List of Catholic saints from Oceania

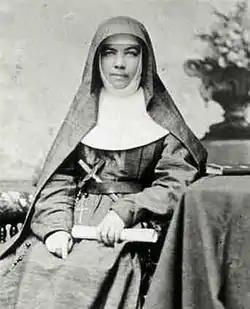
Mother Mary of the Cross (Mary MacKillop), the first saint from Australia.

The following is the list of saints, including the year in which they were canonized and the country or countries with which they are associated.